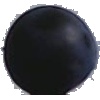
Label: blue_grape